Mountain View, Richmond

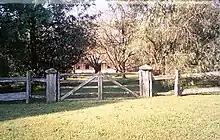
Post and rail fence

A post and rail fence still bounds the front of the property facing Inall's Lane. A low-key driveway leads into the eastern side of the front garden to an open carport beside the main homestead and beside the southern end of the original cottage. A pedestrian path winds from a separate central southern gate to the front door. The front garden is now a semi-woodland planted partly to screen development south of Inalls Lane and adjacent on both sides - with trees including silver elm (Ulmus minor 'Variegata'), various English oaks (Quercus robur), Chinese elm (Ulmus parvifolia), silky oak (Grevillea robusta), pepper(corn) tree (Schinus molle), desert ash (Fraxinus oxycarpa), pin oak (Quercus palustris), crab apple (Malus sp./cv.), crepe myrtles (Lagerstroemia indica), Japanese maple (Acer palmatum), paperbark (Melaleuca sp.) and the scented flowering shrub Viburnum carlesii.